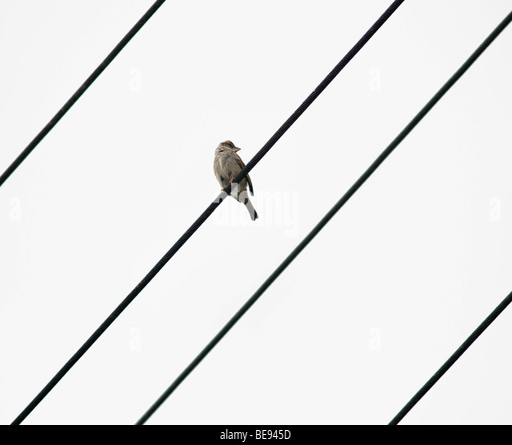
biological species on a power line with lines